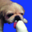
Label: dog